Ni (state)

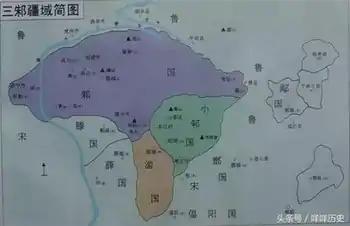
Three Zhu States

Gongzi You was enthroned at Ni state or Xiao Zhu when Yifu Yan was still alive. Yifu Yan also known as Viscount Yan of Zou, was the seventh monarch of Zou. The state had grown from a small one to a strong one, closely following Qi and Lu. At that time Qi, promoted hegemony, Yifu Yan responded positively and ran to and fro Teng, Xue and other countries, causing dissatisfaction in Lu. Yifu Yan was reported to King You of Zhou, the last king of Western Zhou. Yifu Yan was framed and later executed.